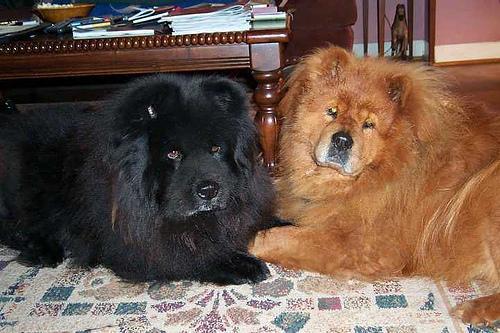
chow